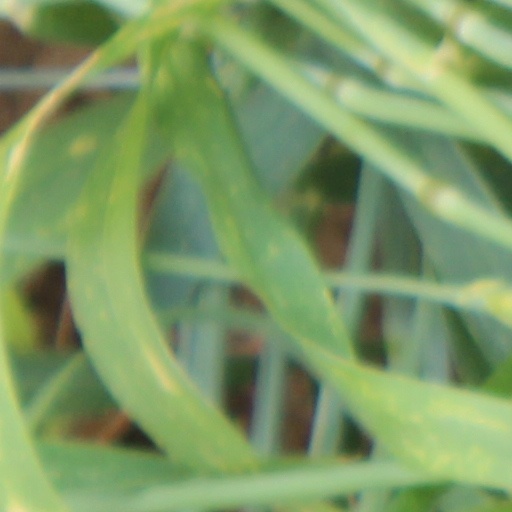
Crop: wheat